European printmaking in the 18th century

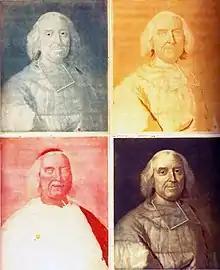
"Portrait of Cardinal André-Hercule de Fleury" (1738), by Jacob Christoph Le Blon on an original by Hyacinthe Rigaud, Bibliothèque Nationale de France, Paris. Four intermediate states or proofs (C, Y, M, B) for a color print.

Rococo emerged in France, where printmaking experienced a golden age in this century. New techniques were tried out at this time: in 1704, Jacob Christoph Le Blon experimented with color printing combined with half inks; Jean-Charles François combined soft varnish and roller in what he called "pencil style engraving", and tried a brush etching technique close to aquatint, a method perfected by Jean-Baptiste Le Prince. In the transition between the 17th and 18th centuries, the work of Claude Gillot stood out, the architect of the change of taste in illustration for an ornamental and ornate style, applied to books as well as ex-libris, labels, business cards, menus, invitations, etc. Two outstanding Rococo painters were also dedicated to printmaking, Jean-Antoine Watteau and François Boucher. The first was the initiator of the "fête galante" ("gallant party"), a genre characterized by the representation of court scenes set in bucolic landscapes, in which he produced works such as "Figures of fashions" and "French and comic figures", helped by printmakers such as François Joullain, Louis Desplaces and Henri Simon Thomassin. Boucher, perhaps the best watercolorist of the first half of the 18th century in his country, devoted himself mainly to the reproduction of Watteau's work, with a series of 125 etchings using the pencil engraving method. Other interpreters of Watteau's work were Laurent Cars and Anne Claude de Caylus. The work of two of Gérard Audran's nephews, Jean Audran and Benoît Audran the Elder, of skillful precision and technical perfection, should also be mentioned in this period. Printmaking was sometimes practiced as a hobby by members of royalty, such as Queen Marie Leczinska of France(wife of Louis XV) —who engraved some of Nattier and Oudry's works which she later distributed to friends using her own printing press —Philippe II of Orleans—who illustrated in 1718 the novel "Daphnis and Cloe"—or the Duchess of Luynes. In the second half of the century, the work of Jean-Honoré Fragonard stood out, still in rococo style, author of court scenes in leafy landscapes. Pierre-Philippe Choffard was a renowned draughtsman and watercolorist, author of the "Notice sur l'art de la gravure en France". In the last decades, the work of Jean-Michel Moreau, Charles-Nicolas Cochin, Augustin de Saint-Aubin and Charles-Clément Balvay was already close to Neoclassicism. During the French Revolution, the series of two hundred prints of "Historical Pictures of the French Revolution" (1791), by Jean Duplessis-Bertaux, is worth mentioning.